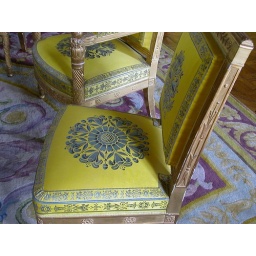
A chair in the grand trianon...in a room with the matching yellow and blue wallpapers and curtains. Seriously.